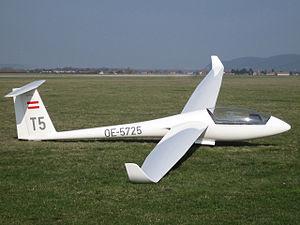
Le Rolladen-Schneider LS4 est un planeur monoplace de classe standard fabriqué par Rolladen-Schneider Flugzeugbau GmbH entre 1980 et 2003.